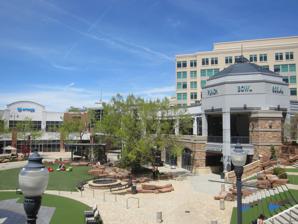
Building: The Gateway (Salt Lake City)
Country: United States of America
Year built: 2001
Shopping mall in Salt Lake City, Utah, U.S. The Gateway The Gateway in 2021 Location Salt Lake City, Utah Coordinates 40°46′07″N 111°54′14″W / 40.7685°N 111.9038°W / 40.7685; -111.9038 Opening date November 2001 Developer The Boyer Co. Owner Vestar Development Co. No. of stores and services 105+ Total retail floor area 650,000 SF No. of floors 2 Website http://www.shopthegateway.com The Gateway is a large, open-air retail , residential, and office complex in Salt Lake City , Utah , United States . It is centered on the historic Union Pacific Depot on the west side of Downtown Salt Lake City between 50 North and 200 South streets and between 400 and 500 West streets. Rio Grande Street has been the site of many special events and becomes a one-way street and heads north through the center. The center has featured as many as 89 outlets, but recent changes have allowed the center to provide new retail shopping experiences like and become more of a social gathering place centered on dining and nightlife. Olympic Legacy Plaza at The Gateway, 2021 In the northeast corner, a seven-story 230,000 sq ft (21,000 m 2 ) office tower for more than 1,200 employees was completed in 2007 for the sole occupancy of Fidelity Investments . By 2014, the center's occupancy rate had fallen. Several major tenants such as Apple moved half a mile east to the newer and more centrally-located City Creek Center , opened in 2012 by the Church of Jesus Christ of Latter-day Saints . Retail Properties of America valued the center to $75 million in 2014 and projected further decline. Previous efforts to stabilize and sell the center failed. Some of the outdoor areas were upgraded, and nearby development projects were planned. In 2016, The Gateway was sold to a commercial real estate company named "Vestar." The company was initially planned to renovate the center for $30 million. Ultimately, $100 million was invested by Vestar. Vestar restored the area's popularity and increased security, lowering crime by 79% and expecting crime to lower even further. The downtown shelter located on Rio Grande Street has also seen improvement because of the mall's new management. The Megaplex Theatres at The Gateway served as a venue for the Sundance Film Festival in 2023. In 2021, the W.O.S.B Collective (Women-Owned Small Business Collective) was founded, providing a unique shopping experience at The Gateway. This boutique and gallery offers exclusive and internationally sourced products, including clothing, swimwear accessories, gifts, and local art, that showcase women-owned businesses from across the globe in one location. References